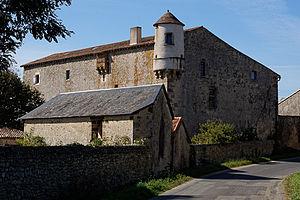
Logis de la Chaussée This building is indexed in the Base Mérimée, a database of architectural heritage maintained by the French Ministry of Culture,
Cet article recense les monuments historiques des Deux-Sèvres, en France.